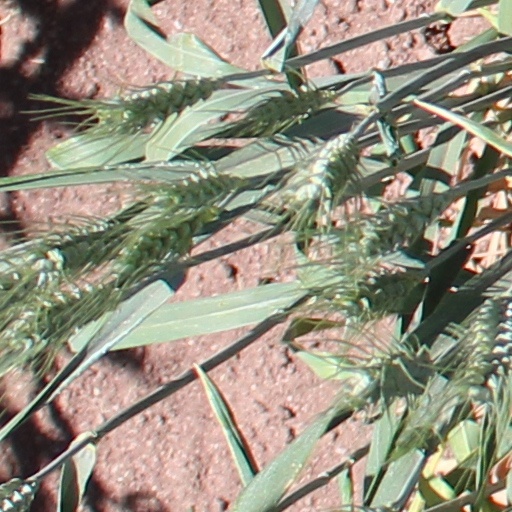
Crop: wheat